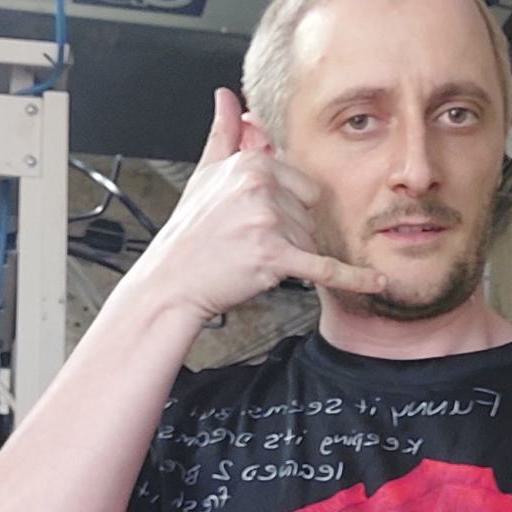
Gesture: call